Proctor Creek (Chattahoochee River tributary)

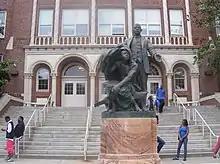
Booker T. Washington High School

In 2016, the United States Fish and Wildlife Service joined UWFP in an initiative called the Proctor Creek Ecosystem Restoration Feasibility Study to gain knowledge on endangered marine life such as the Chattahoochee crayfish.